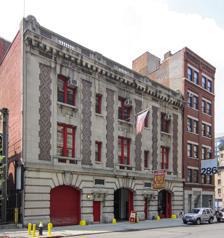
Building: New York City Fire Museum
Country: United States of America
Year built: 1904
Museum in Manhattan, New York 40°43′33″N 74°0′25″W / 40.72583°N 74.00694°W / 40.72583; -74.00694 The New York City Fire Museum is located in a renovated 1904 firehouse The New York City Fire Museum is a museum dedicated to the New York City Fire Department (FDNY) in the Hudson Square neighborhood of Manhattan , New York City . It is housed in the former quarters of the FDNY's Engine Company No. 30, a renovated 1904 fire house at 278 Spring Street between Varick and Hudson Streets. The museum cares for over 10,000 objects as well as an archive of records, ephemera and photographs estimated in the tens of thousands of pieces celebrating the history of the fire service and the FDNY. Examples of modern-day firefighting equipment, as well as a permanent memorial to the 343 members of the FDNY who died at the World Trade Center site after the September 11 attacks , are also on permanent display at the museum. In November 2015 the museum was granted an Absolute Charter by the Board of Regents of the New York State Department of Education. The entity that runs the museum is classified as a 501(c)(3) organization . History The Steinway Hose No. 7 The NYC Fire Museum's roots date back to December 1870 when it was established in Fire Department Headquarters at 155 Mercer Street. between Prince and Houston Streets in Manhattan. Exactly when it was dismantled is not documented but was most likely at the time that headquarters were relocated to East 67th Street in the late 1880s.  When the NYC Fire College was established in the Packard Building at 32-02 Queens Boulevard in Long Island City , Queens , Chief John McKenna ordered that the relics be set up as a museum, along with a library, on the building's seventh floor.  A better home was secured in 1948 in the new FDNY apparatus repair shops at 48-58 35th Street in Long Island City.  It remained there until 1958 when a bay was vacated at the quarters of Engine Company 7 and Hook & Ladder Company 1 at 100 Duane Street in Manhattan.  This location made it much easier for the general public to visit the impressive array of artifacts exhibited on two floors of the firehouse. In 1981, the Home Insurance Company decided to dismantle its H. V. Smith Firefighting Museum, located at 59 Maiden Lane. The collection was donated to the City of New York. However, the collection was so extensive that it could not be accommodated at the Duane Street location. The FDNY embarked on a campaign to raise the necessary funding to convert the vacant beaux-arts firehouse at 278 Spring Street originally built for Engine Company 30 in 1904 into a state-of-the-art museum.  The Friends of the New York City Fire Department Collection, Inc., a 501(c)3 organization was formed to raise the necessary funds. On July 6, 1987, the new New York City Fire Museum opened its doors to the public. On November 17, 2015, the Board of Regents of the University of the State of New York granted an Absolute Charter to the New York City Fire Museum.  On March 13, 2017, The Friends of the New York City Fire Department Collection, Inc. and the New York City Fire Museum merged, with the former being dissolved. Exhibits in the museum demonstrate the changes in firefighting practices from bucket brigades to carriages to engines. The evolution of the department itself, from volunteer firefighters to municipal fire departments is also covered. The museum also houses a special memorial to the 343 members of the FDNY who lost their lives in the September 11 attacks . This memorial includes artifacts recovered from the World Trade Center site , as well as a monument commemorating each firefighter who made the Supreme Sacrifice. The collection contains items that date back to the mid-17th century. As a result, the museum displays only 3% of its entire collection at any given time. Retired FDNY firefighters are often on hand to educate the public on firefighting history as well as to relate personal anecdotes. The museum is also active in fire safety and prevention education and has a mock apartment highlighting fire hazards for its kindergarten though 12th-grade programs. The New York City Fire Museum attracts approximately 40,000 visitors a year. Attendance at the museum spiked to 46,000 visitors in 2002 following the September 11 attacks, but and has since leveled off. In May 2024, the museum announced a temporary closure due to concerns about the building's structural integrity. Permanent exhibitions "Firefighting on Parade" at the New York City Fire Museum The New York City Fire Museum tells the story of the early days of firefighting in New York City. The collection is home to firefighting artifacts and equipment dating back to the 1650s, such as carriages, engines, fire marks, buckets, trumpets, helmets, lanterns, rattles, and uniforms. Permanent exhibitions include: Firefighting on Parade, Romance of Firefighting, Fire Apparatus, and Tools and Uniforms. The museum also has an extensive collection of fire insurance marks . Fire safety education In conjunction with the FDNY Fire Safety Education Unit and the FDNY Foundation, a structured program for school groups is offered. Groups are shown an age-targeted video in a classroom setting and are then taken to a mock residence where they experience what they must do to escape from a smoke-filled room. In 2018, the mock residence was completely renovated, with funds provided by Turner Construction Company, Carnegie Corporation, FM Global, and the NY Community Trust, into the Fire Safety Learning Center.  Now equipped with interactive components, the center will be open to families and can be visited without the need for an escorted guide. School children learning how to make a fire safety escape plan. See also List of museums and cultural institutions in New York City References Notes